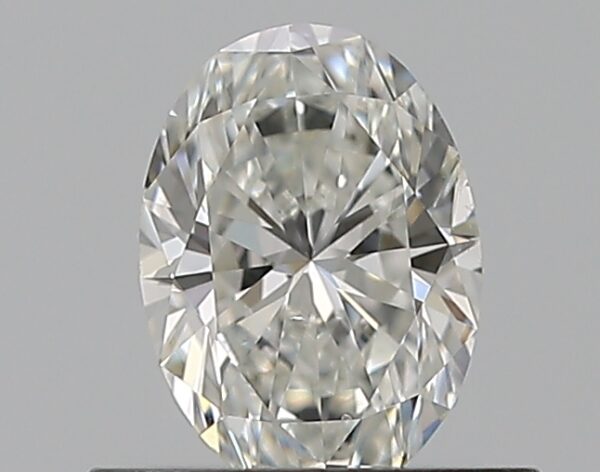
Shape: oval
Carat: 0.5
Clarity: VS2
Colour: F
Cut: EX
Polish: EX
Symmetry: EX
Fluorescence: M
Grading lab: GIA
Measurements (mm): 6.08 x 4.42 x 2.81